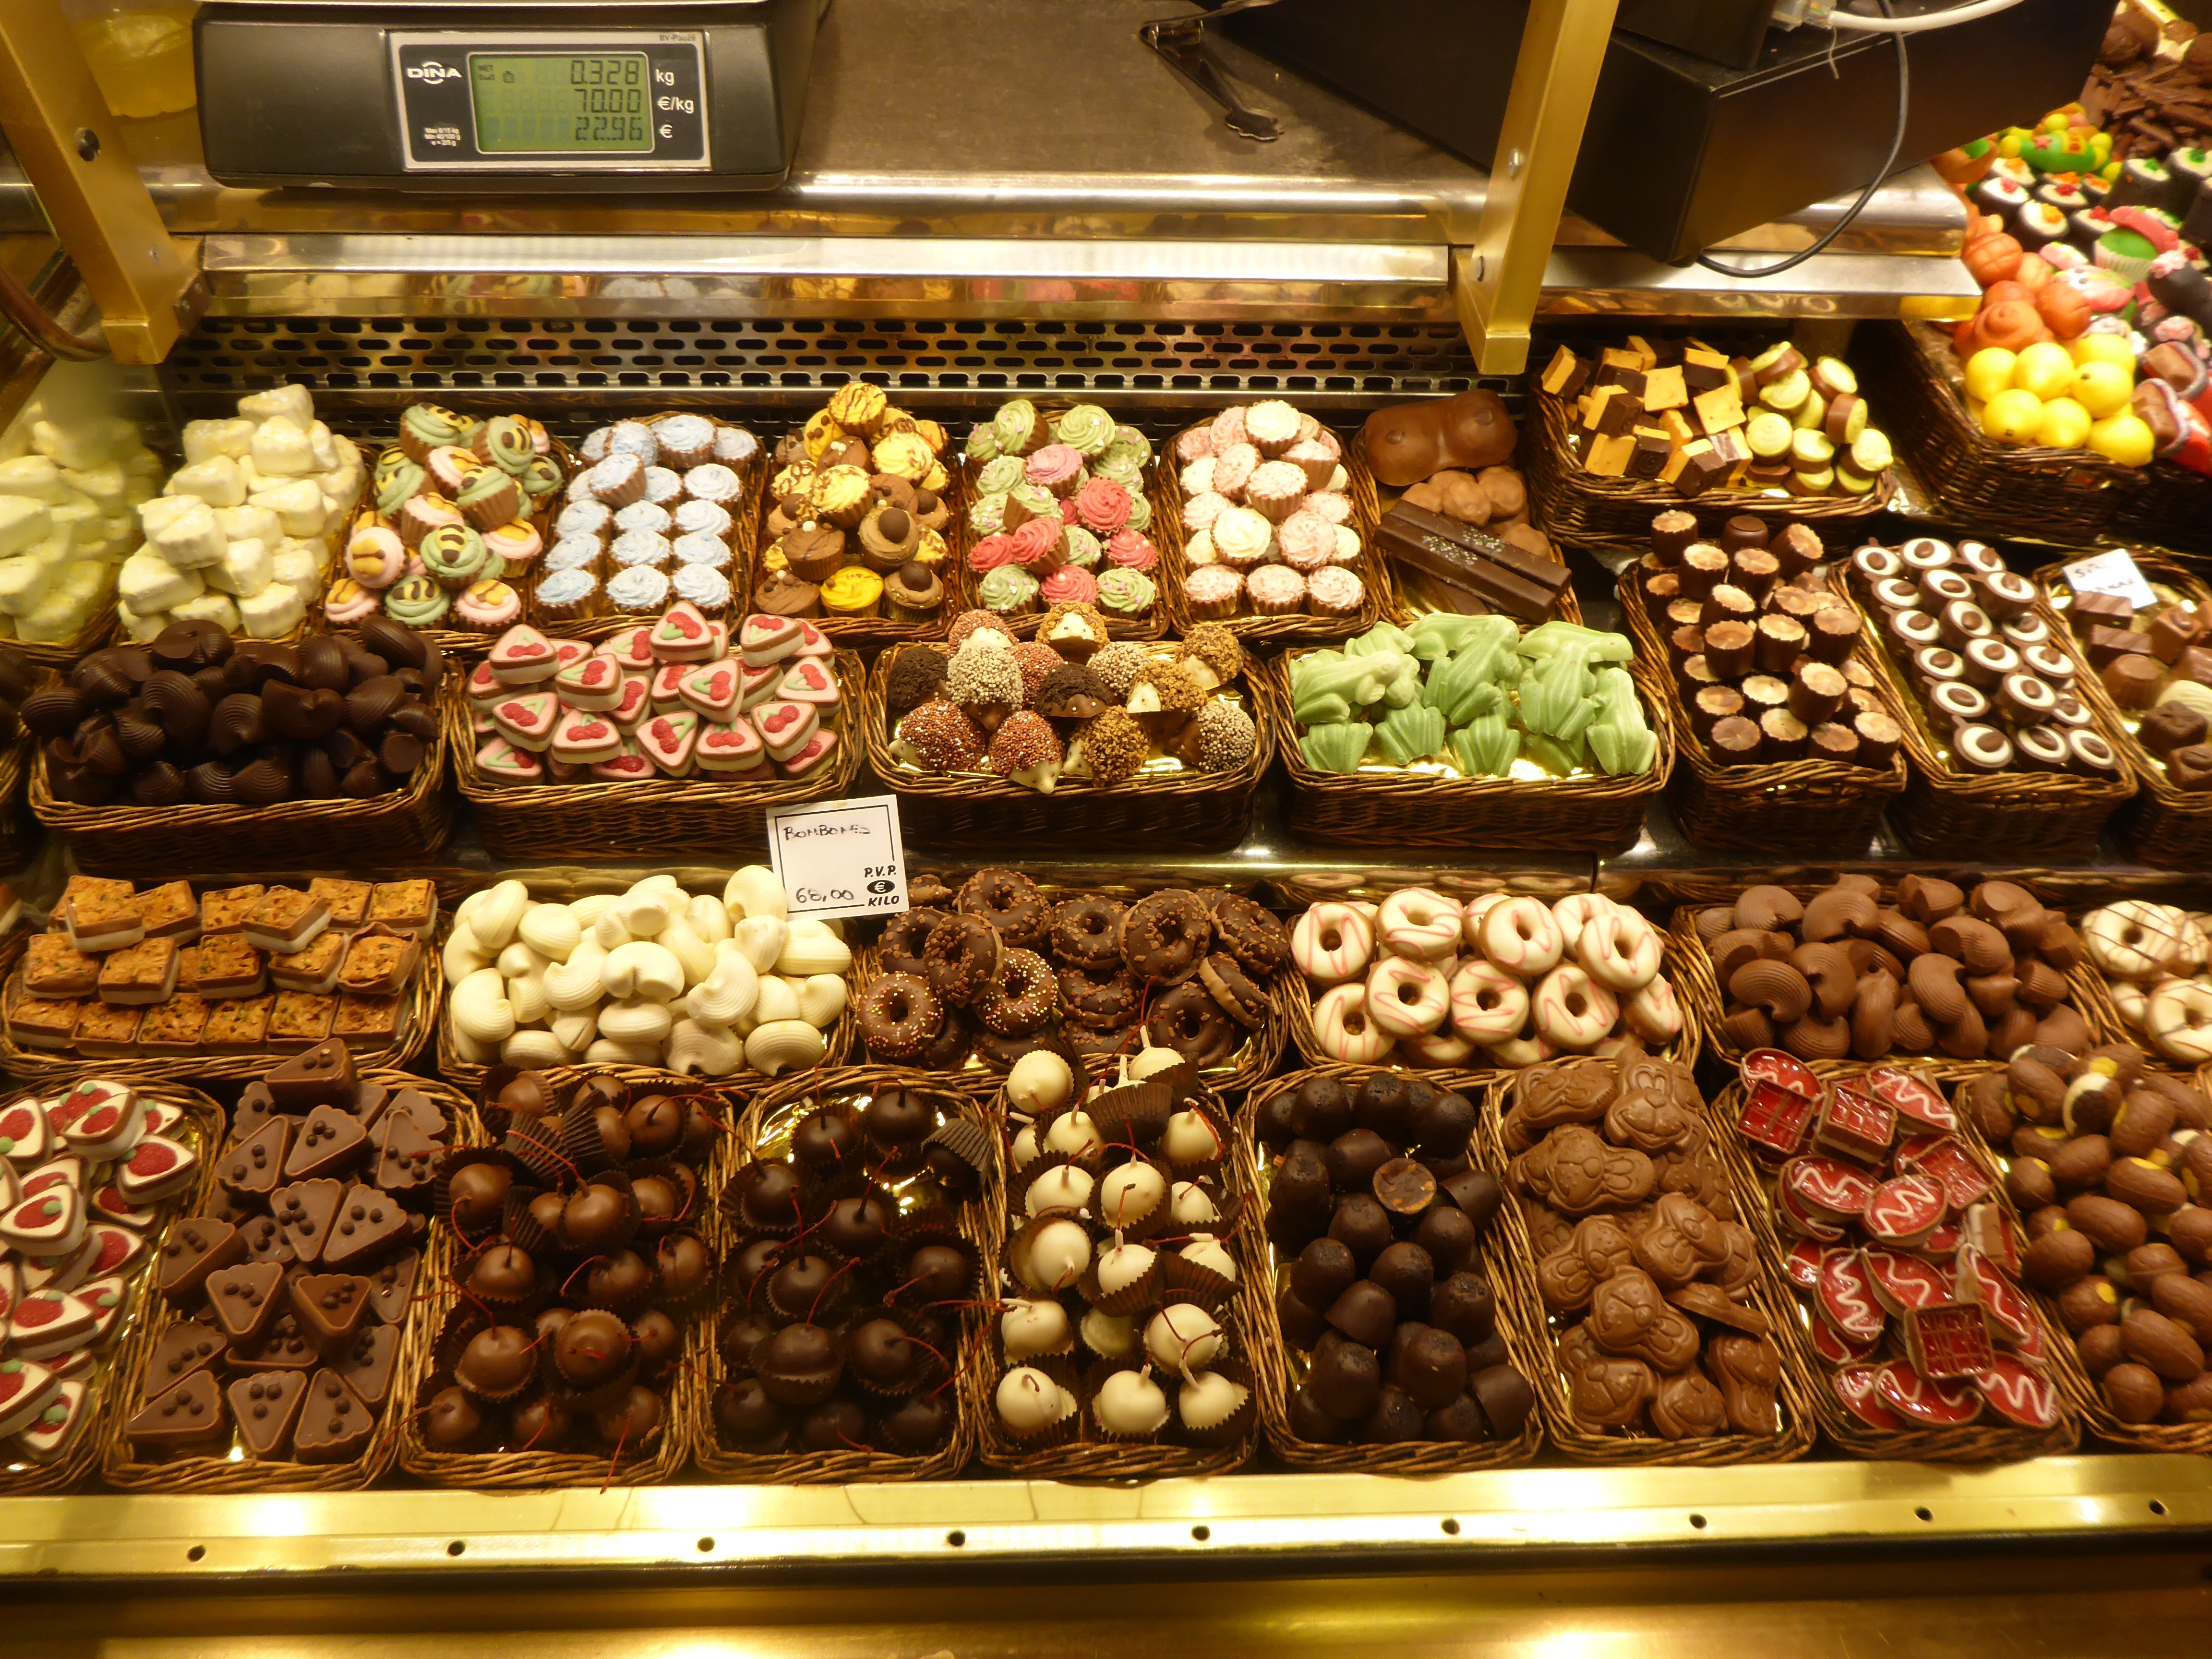
white, city, dark, dish, food, produce, brown, market, marketplace, chocolate, milk, ice cream, dessert, public space, cocoa, sugar, supermarket, candy, street food, grocery store, confection, patisserie, praline, dark chocolate, whole food, chocolate bar, chocolate background, candy background, human settlement, greengrocer